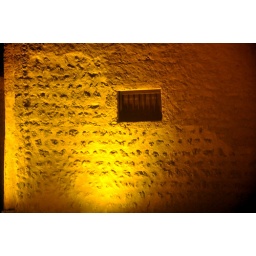
An old wall with small window in Bastakiya, Dubai